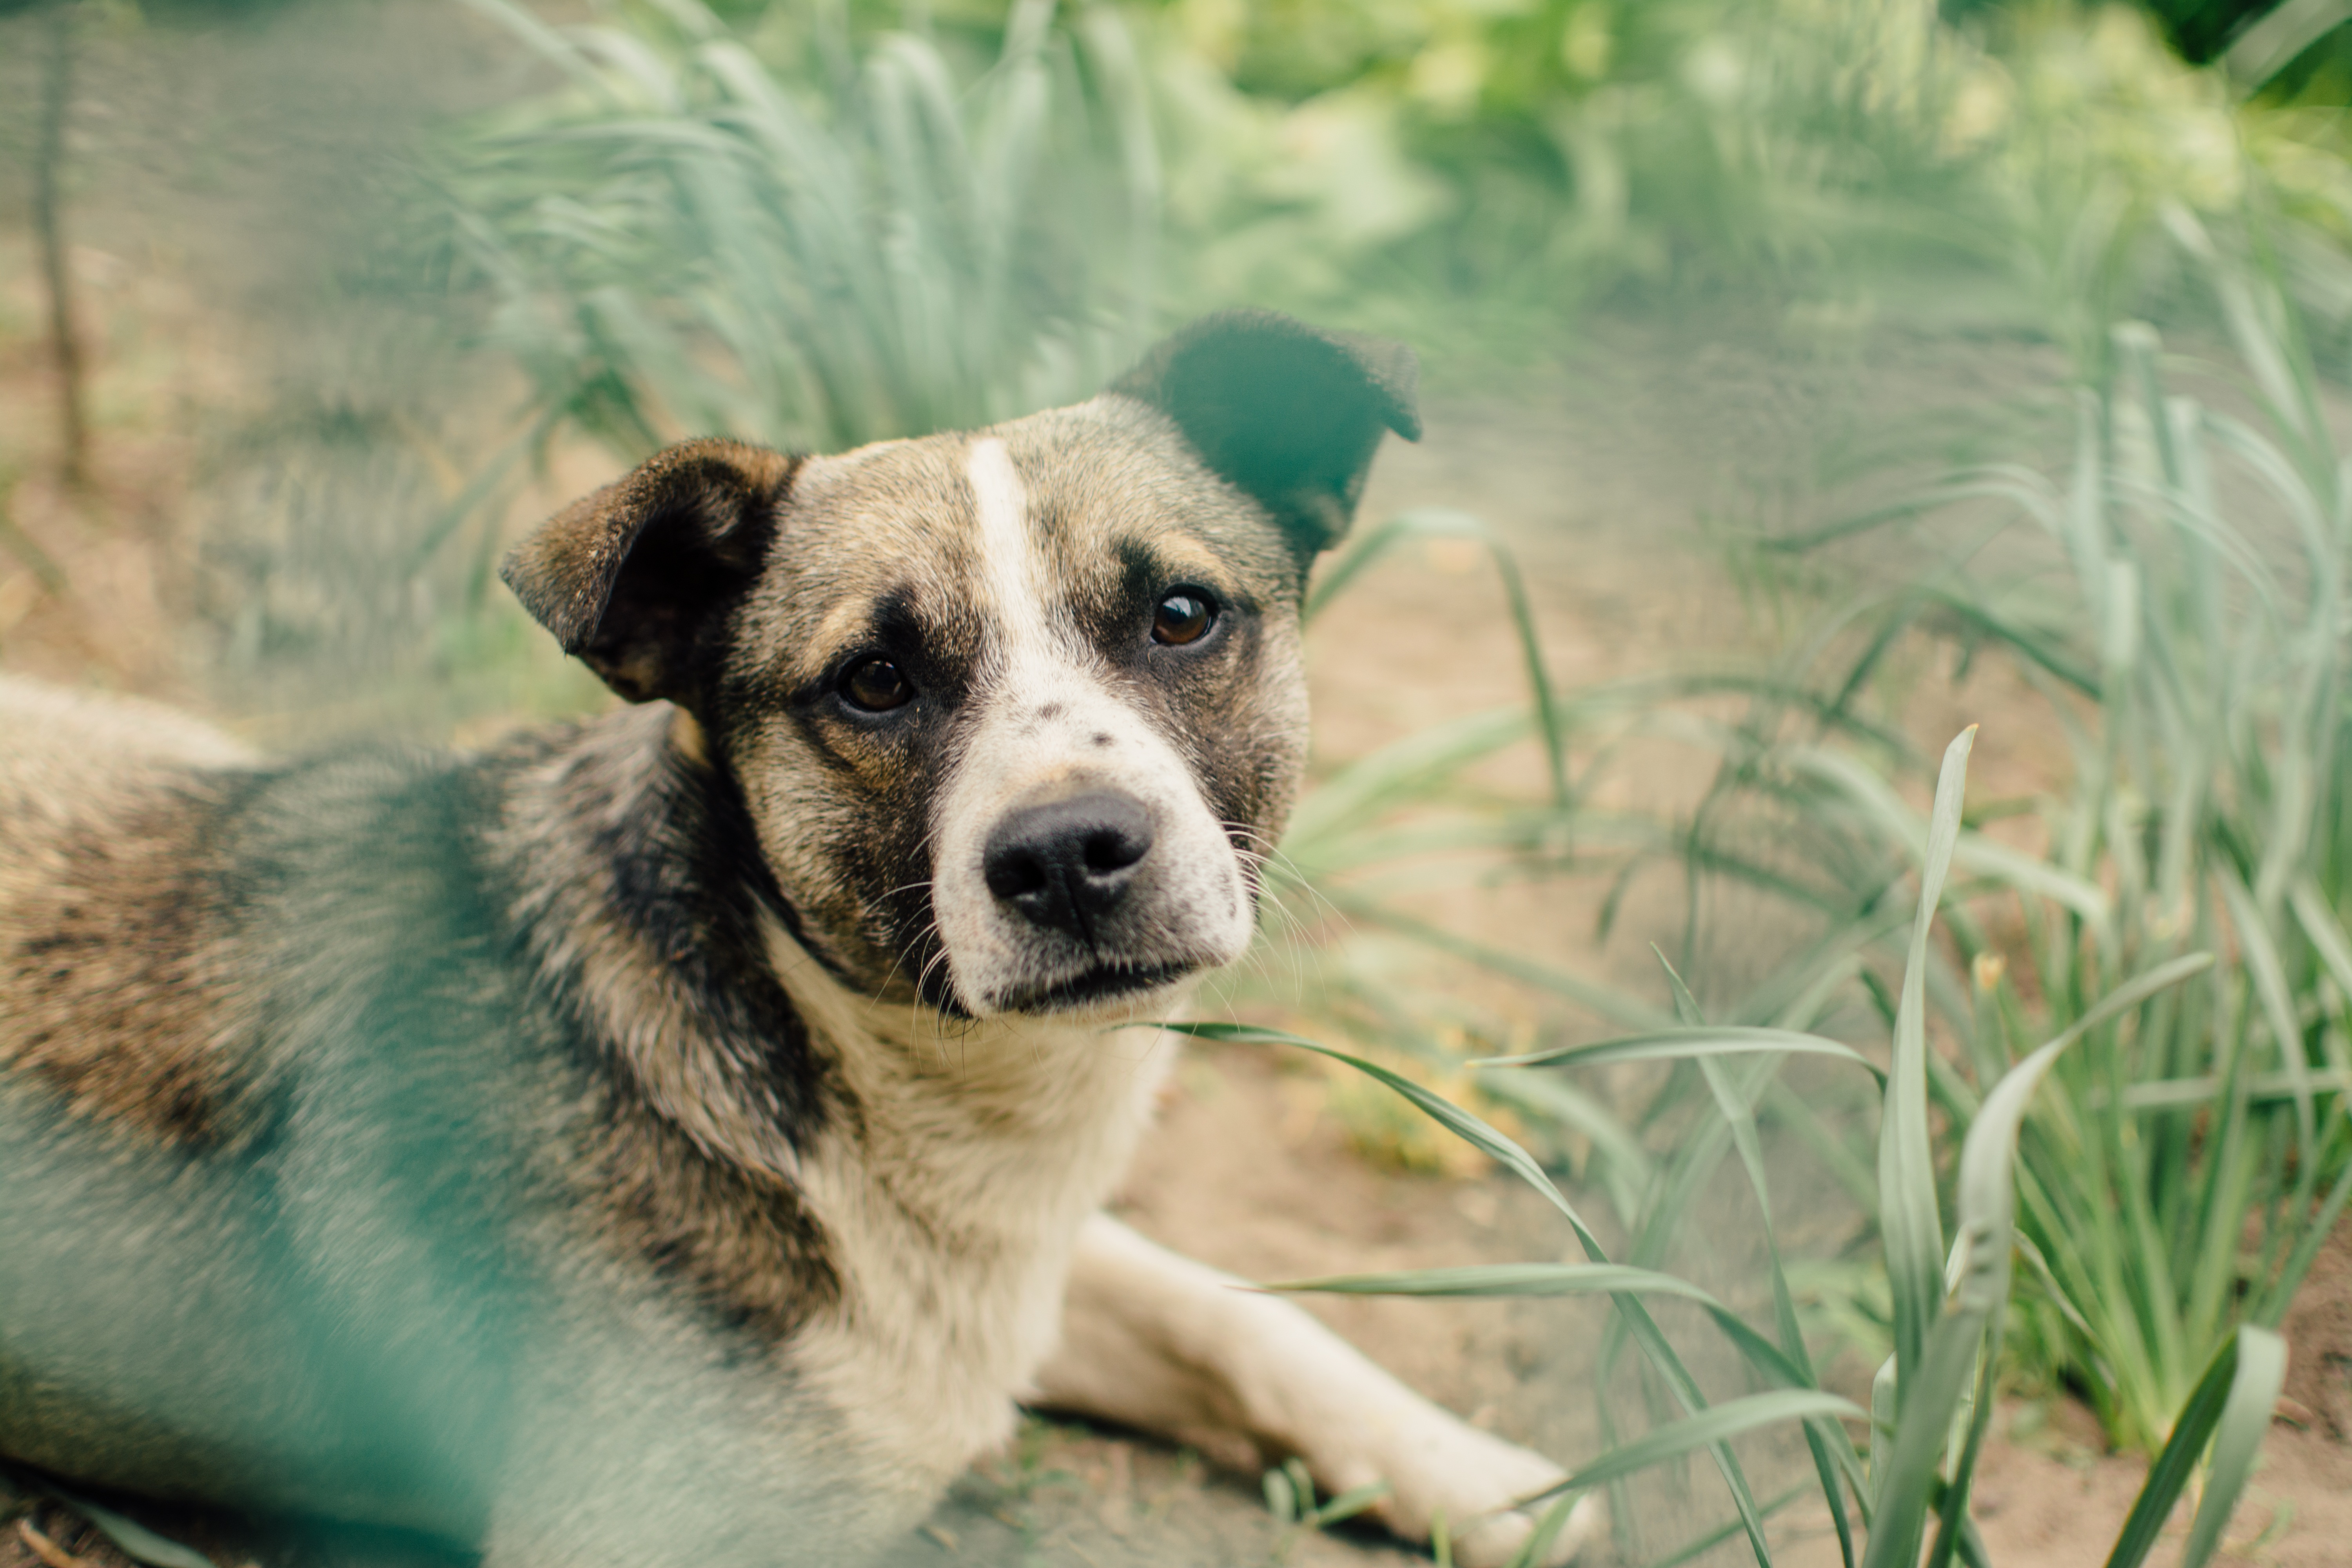
nature, grass, white, puppy, dog, animal, cute, canine, looking, pet, fur, mammal, black, friend, outdoors, vertebrate, adorable, lying, animal shelter, street dog, dog like mammal, dog breed group